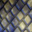
Label: keyboard